Don W. Wilson

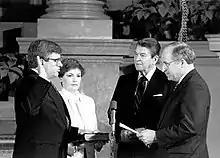
Dick Cheney administers the oath of office to Don Wilson as Mrs. Wilson and President Ronald Reagan look on, December 4, 1987.

President Ronald Reagan swore in Wilson on December 4, 1987, with US Congressman Dick Cheney serving as the master of ceremonies.